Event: Nepal Earthquake
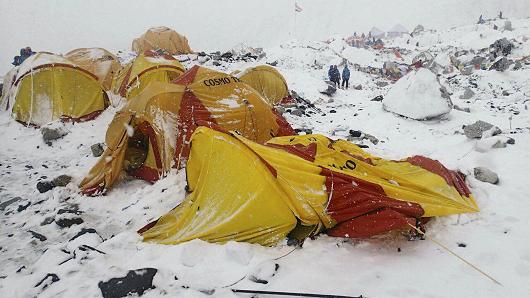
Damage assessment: damage